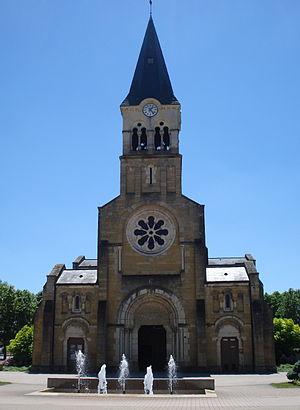
Façade de l'église de Gueugnon, en Saône-et-Loire
Gueugnon est une commune française, chef-lieu d'un canton regroupant vingt communes, située dans le département de Saône-et-Loire en région Bourgogne-Franche-Comté.